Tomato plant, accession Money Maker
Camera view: tilt-top (135 deg); turntable rotation: 210 degrees
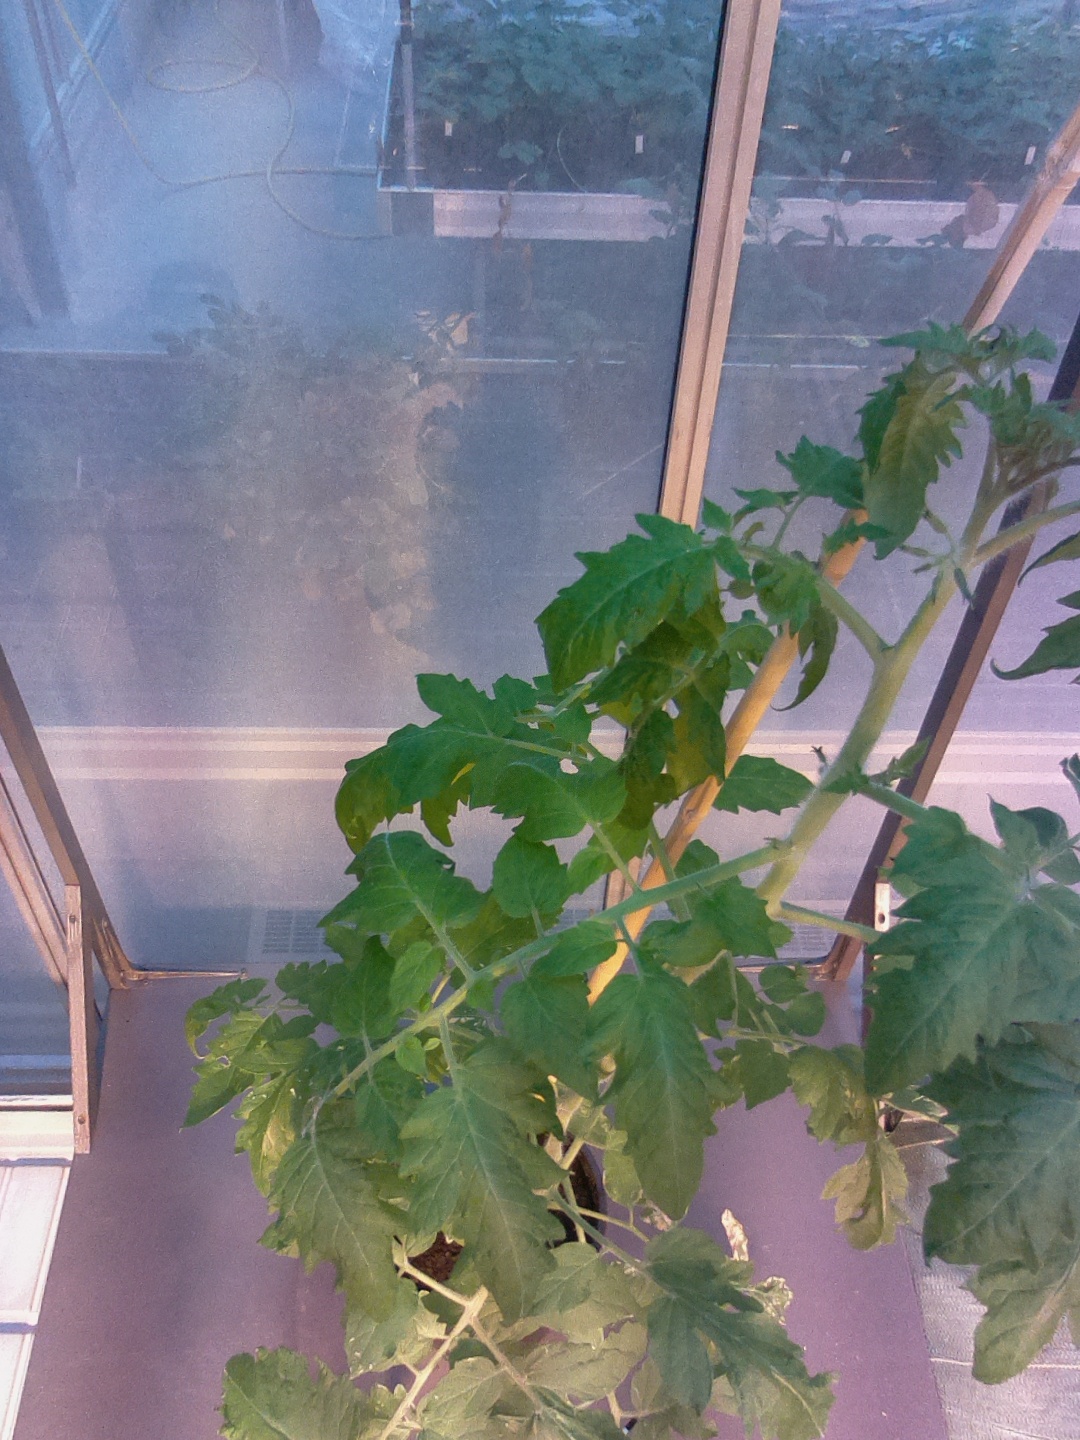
BBCH growth stage 21: 10%-20% Side shoots formed